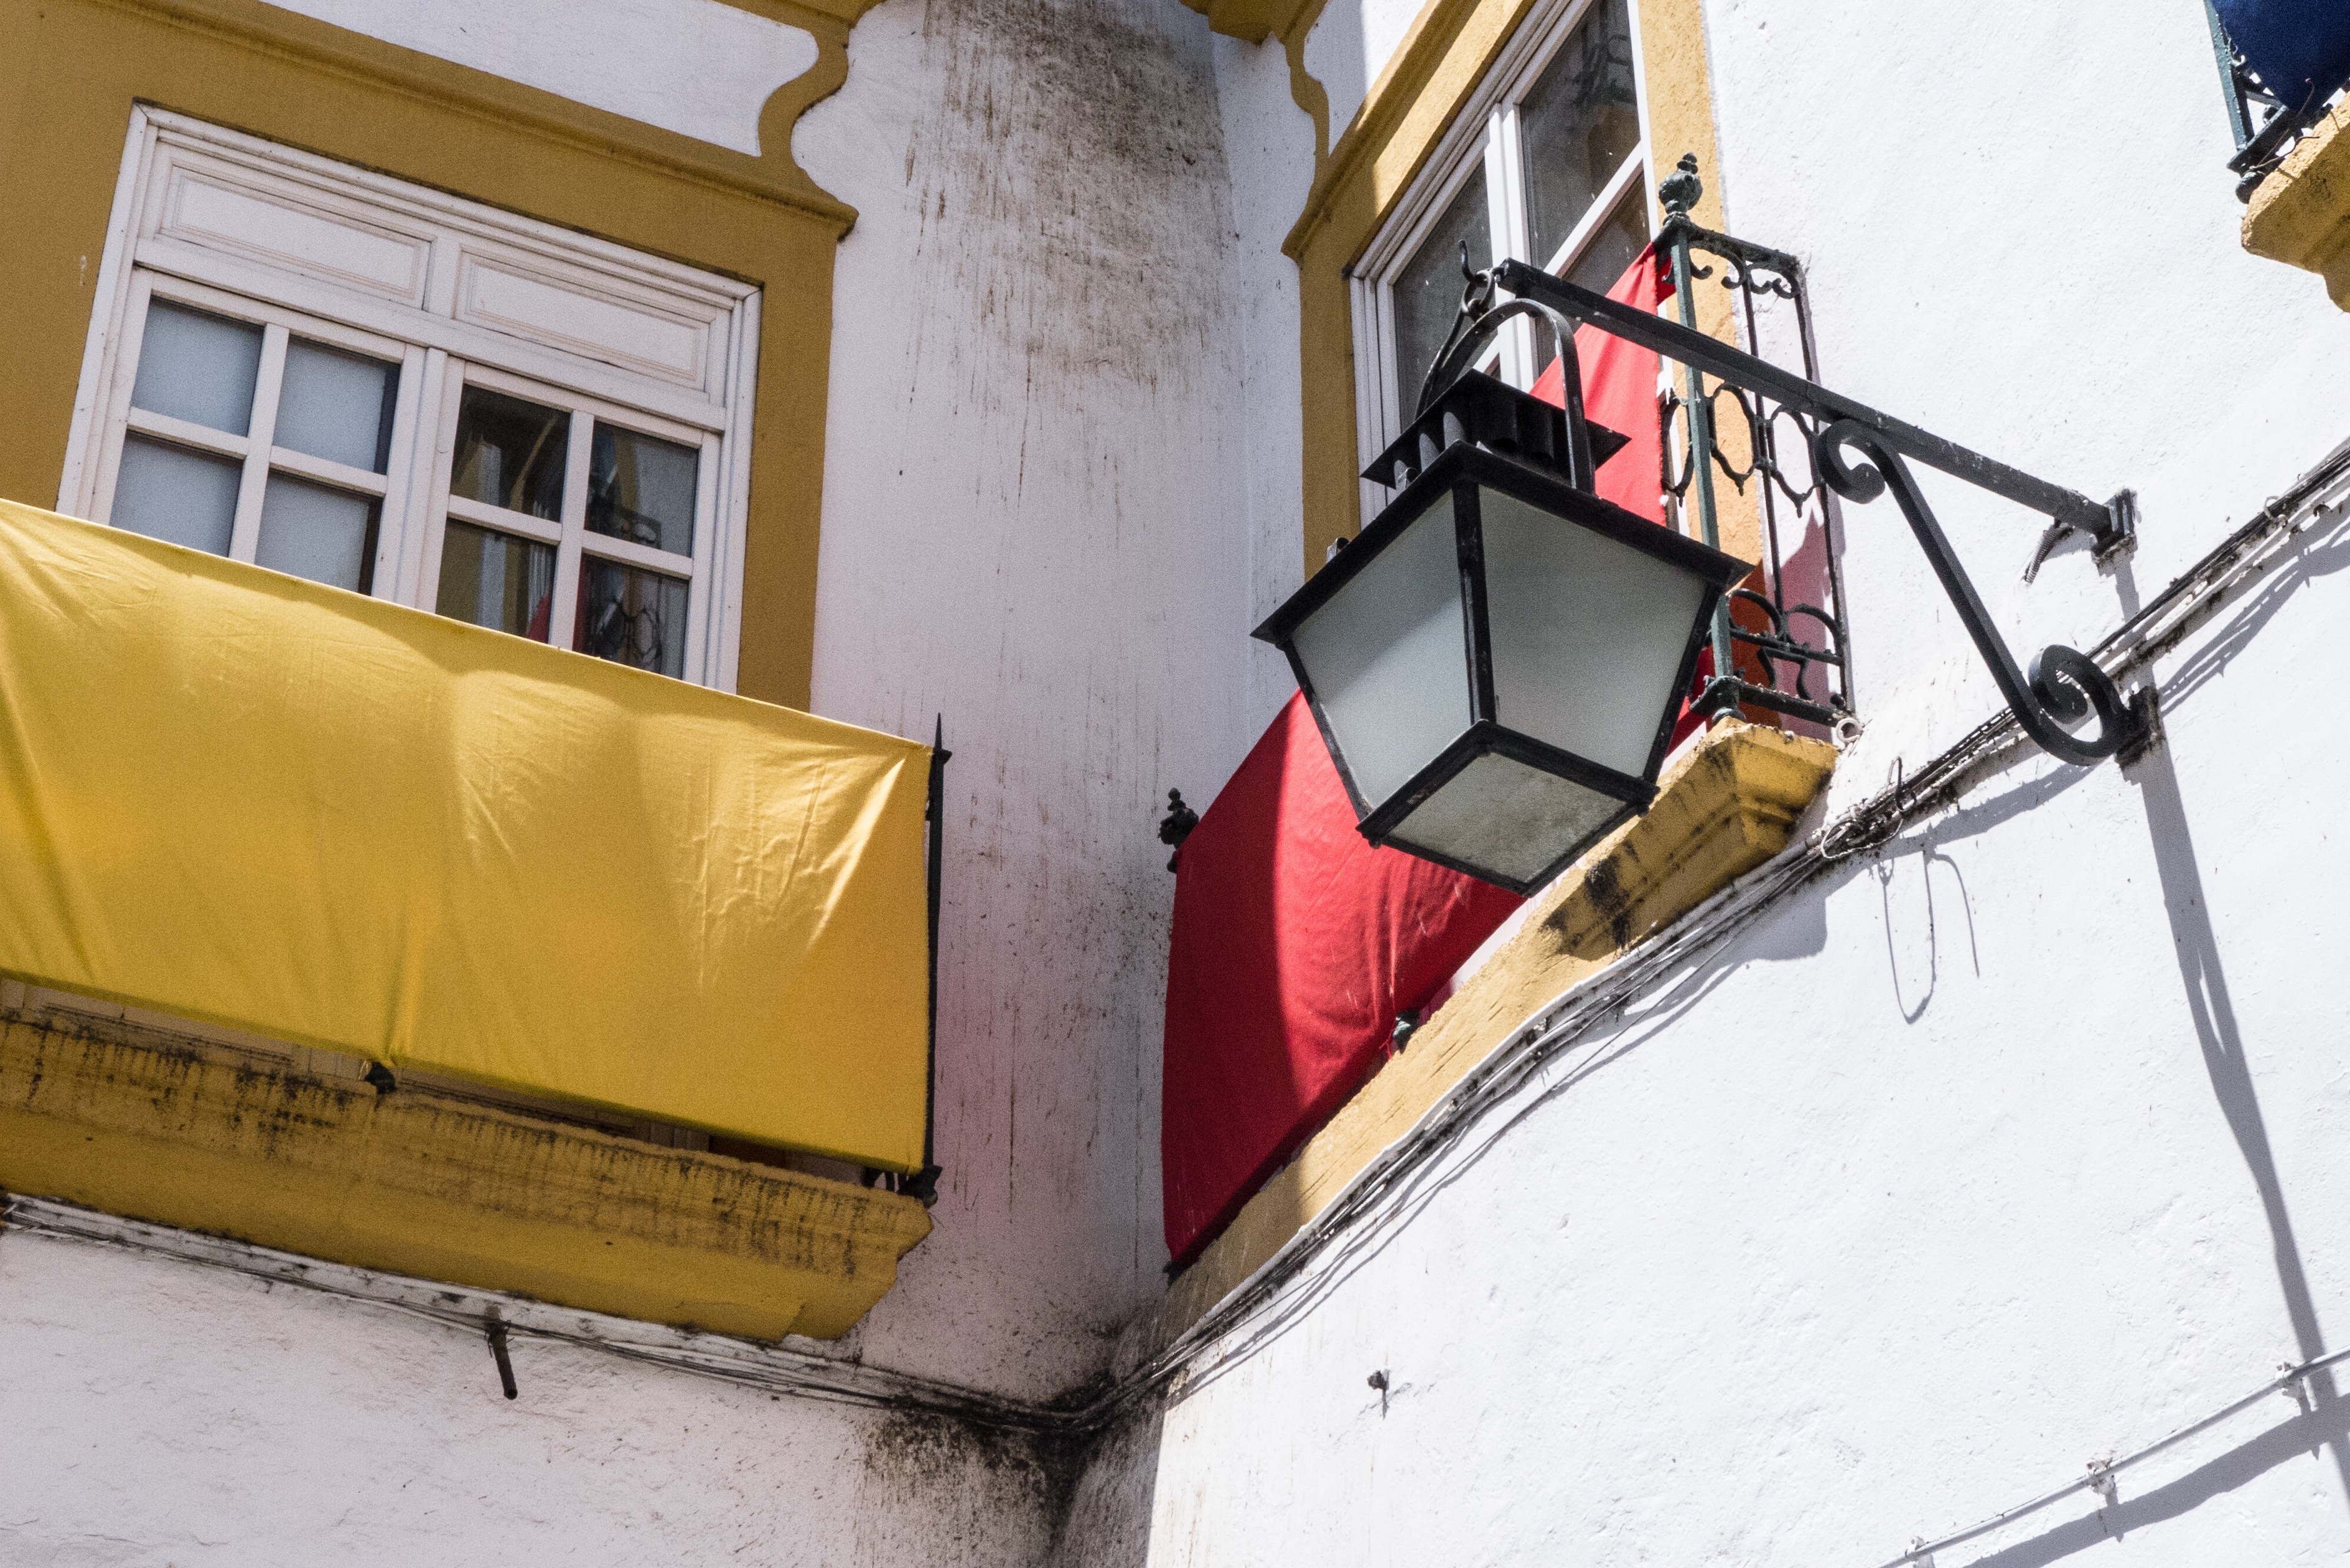
architecture, people, window, wall, balcony, vehicle, color, facade, apartment, art